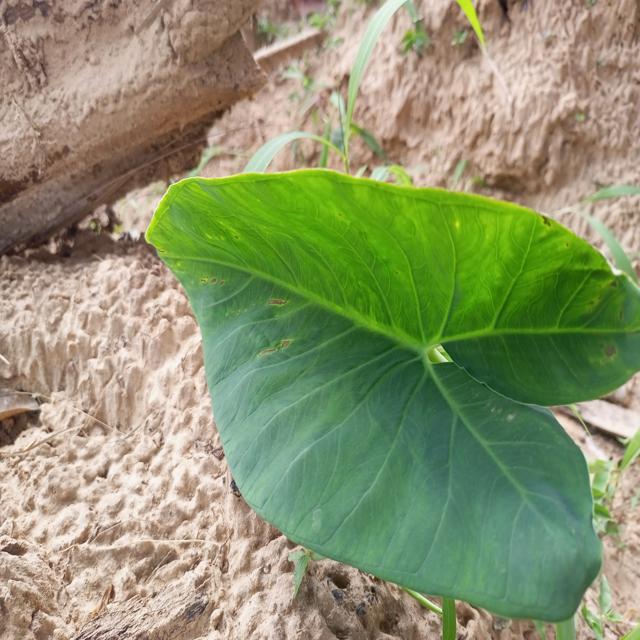
Label: Early_Blight